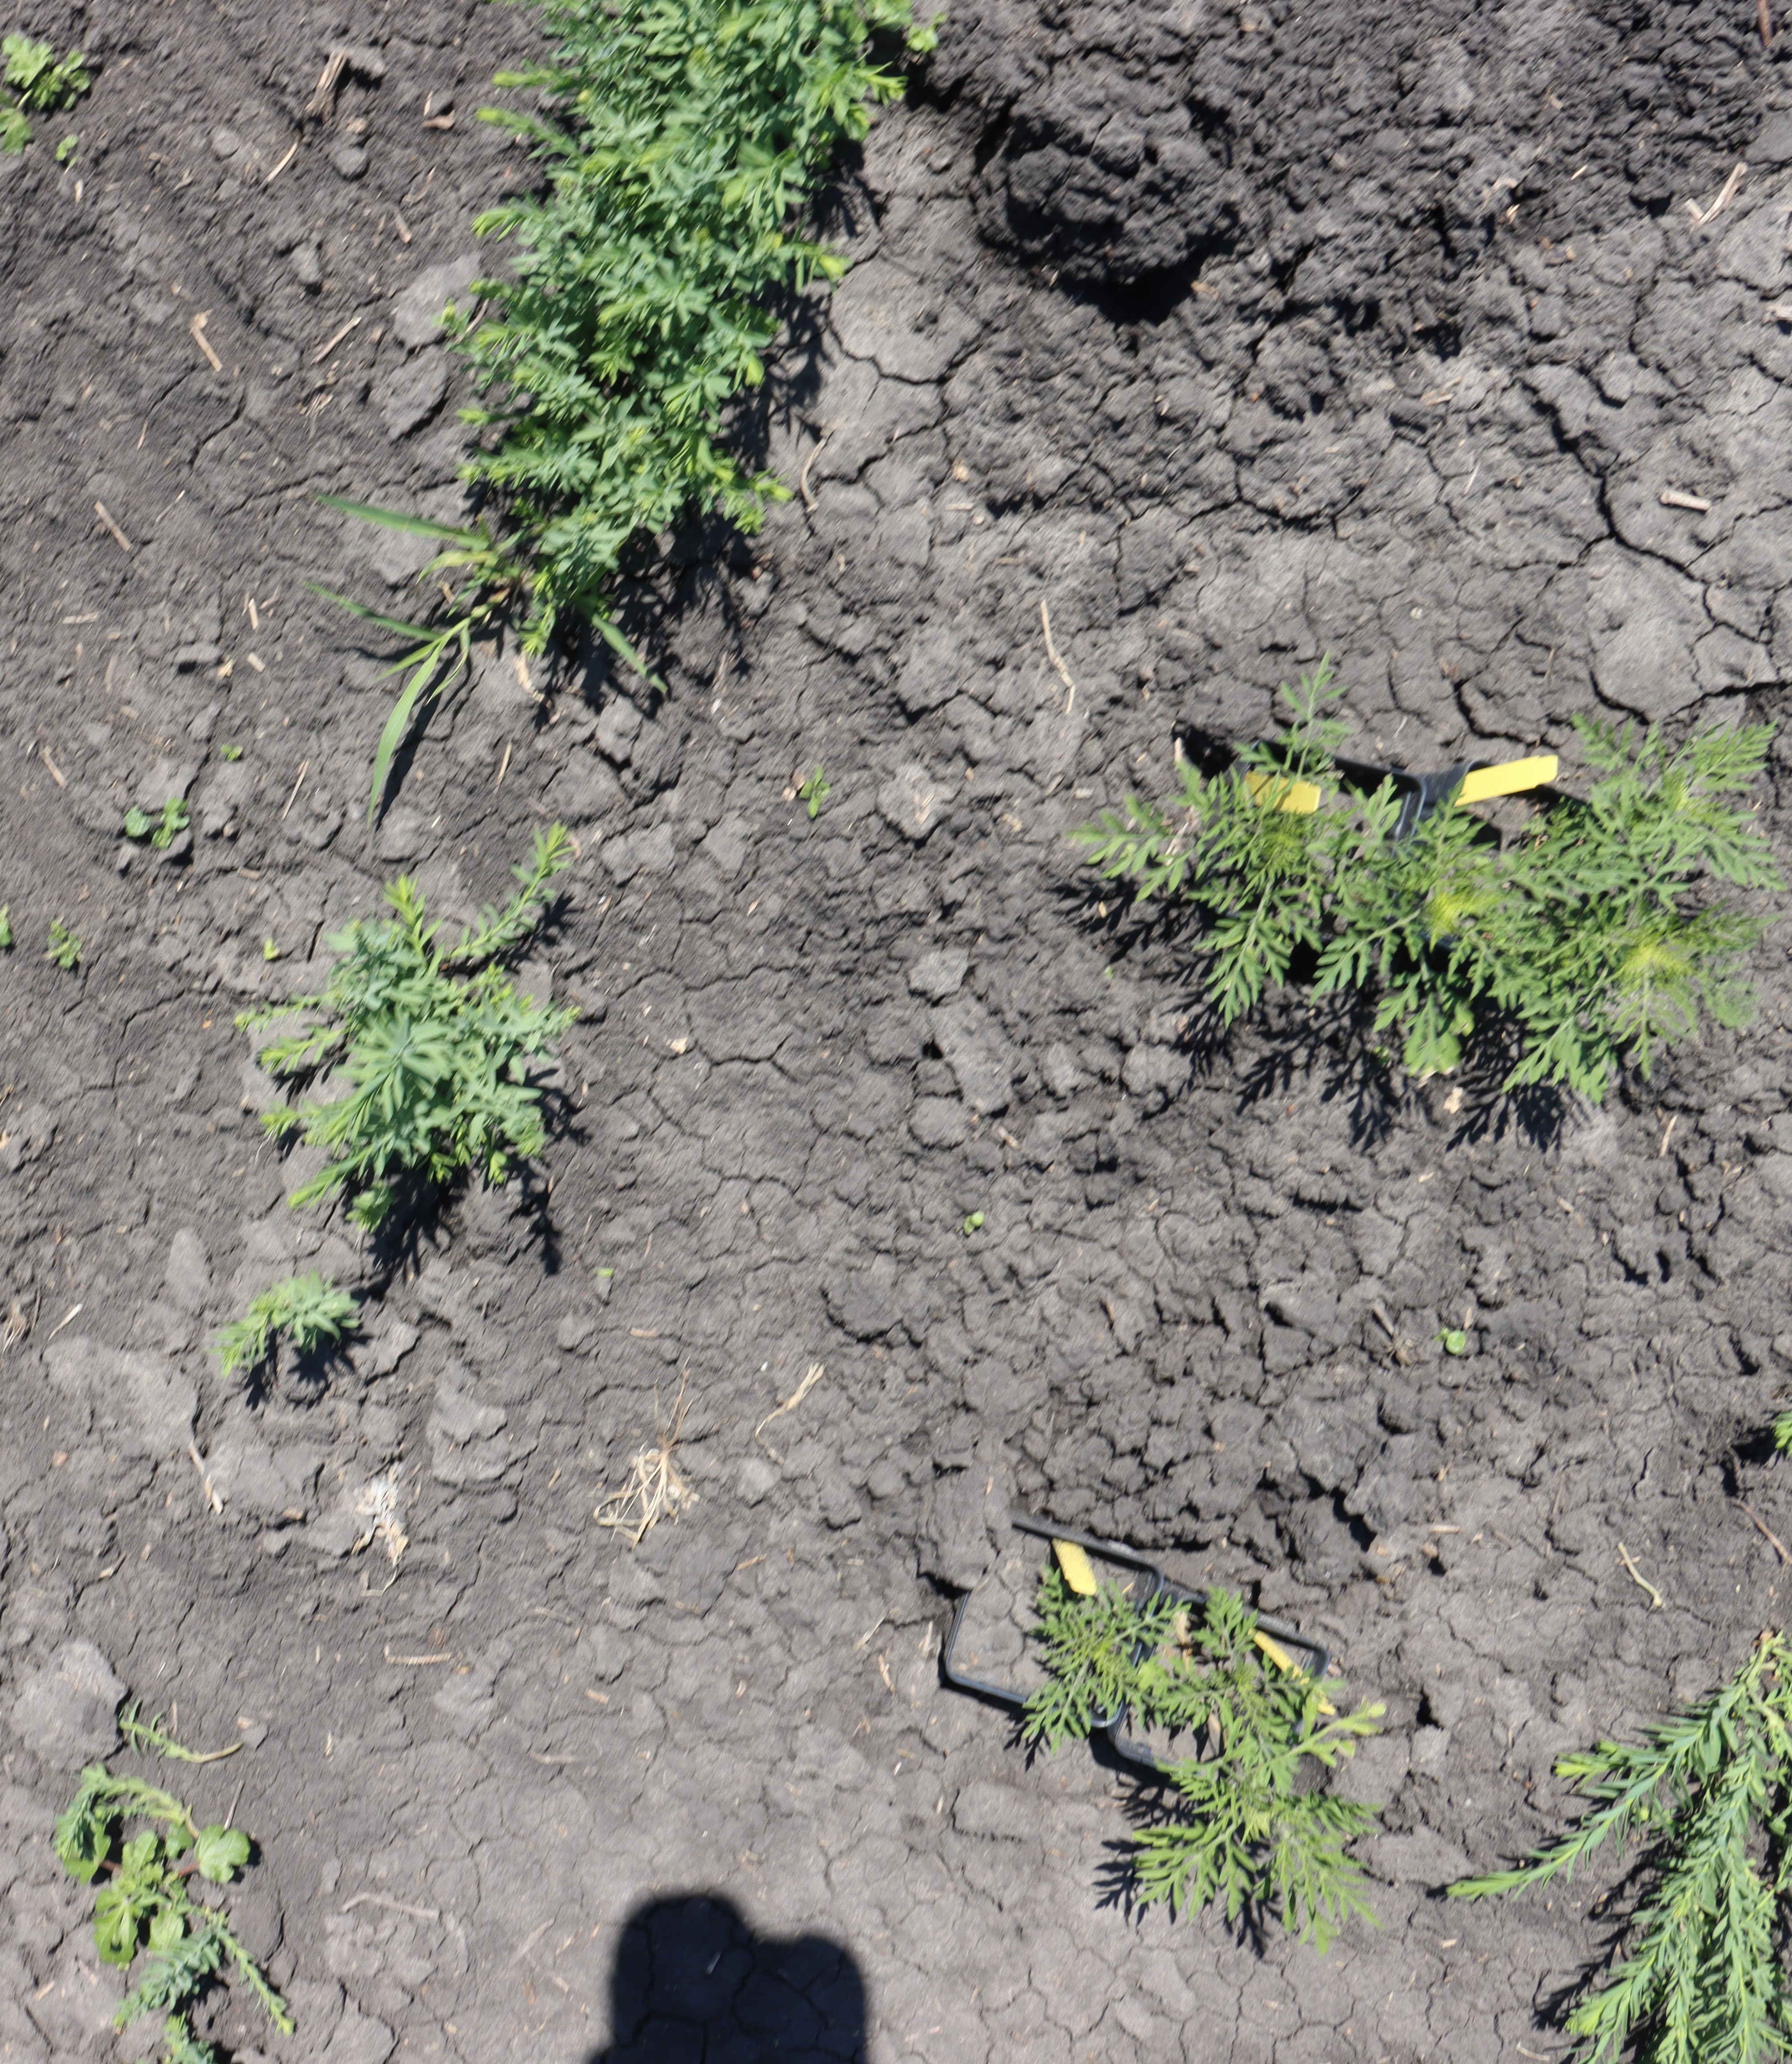
Crop: Flax
Objects: Flax, Flax, Flax, Ragweed, Ragweed, Ragweed, Flax